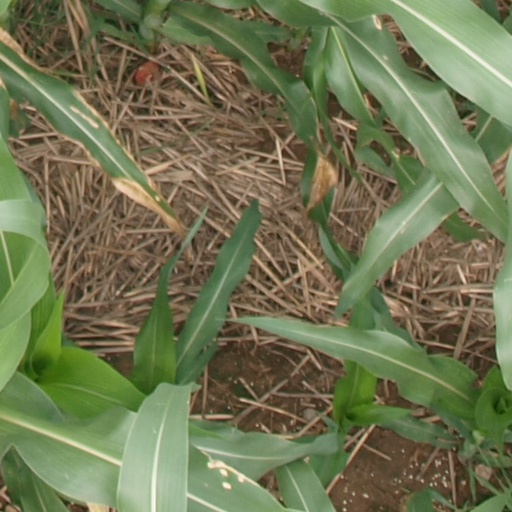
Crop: maize; corn